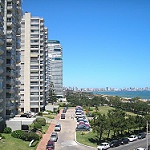
Scene: Outdoor